Qiulin Zhang

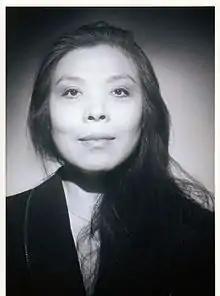
Qiulin Zhang

Qiulin Zhang (or Qiu Lin Zhang) is an opera contralto of Chinese descent. Zhang was born in 1964 into a family of traditional Chinese Opera singers. Her father was a local opera singer of Qinqiang and play writer. Zhang is the winner of the Grand Prix of the International Contest of Marmande in 1995 and winner of the Masters of French Song in Paris the same year. She appears regularly in European opera houses such as the Toulouse Théâtre du Capitole, Opéra Bastille in Paris, the Dublin Opera, and others in London, Amsterdam, and Madrid. Known for her performances in Wagner's operas, in 2010, she sang Erda (one of her signature roles) in the Paris Opera's first performance of the complete Ring Cycle in 53 years.